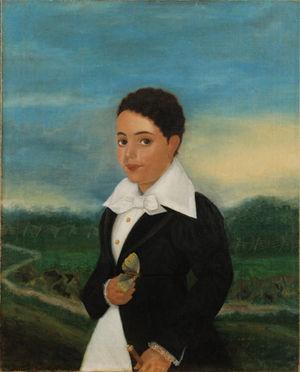
Les Franco-Américains sont des citoyens des États-Unis ayant une ascendance française, ancienne ou récente. L'expression englobe les personnes ayant des ascendants originaires de Nouvelle-France, de Haute et Basse-Louisiane, ou des colonies françaises des Caraïbes.
Julien Hudson est un peintre du XIXᵉ siècle faisant partie des gens de couleur libres qui habitait à la Nouvelle-Orléans, où il exerçait la peinture et était professeur d'art.
L'expression créole de Louisiane fait habituellement référence aux populations créoles de Louisiane aux États-Unis et à ce qui y est associé. En Louisiane, l'identité créole peut tromper : elle n'a rien à voir avec la langue créole. Les créoles de Louisiane font partie des Franco-Américains.